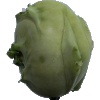
Label: Kohlrabi 1